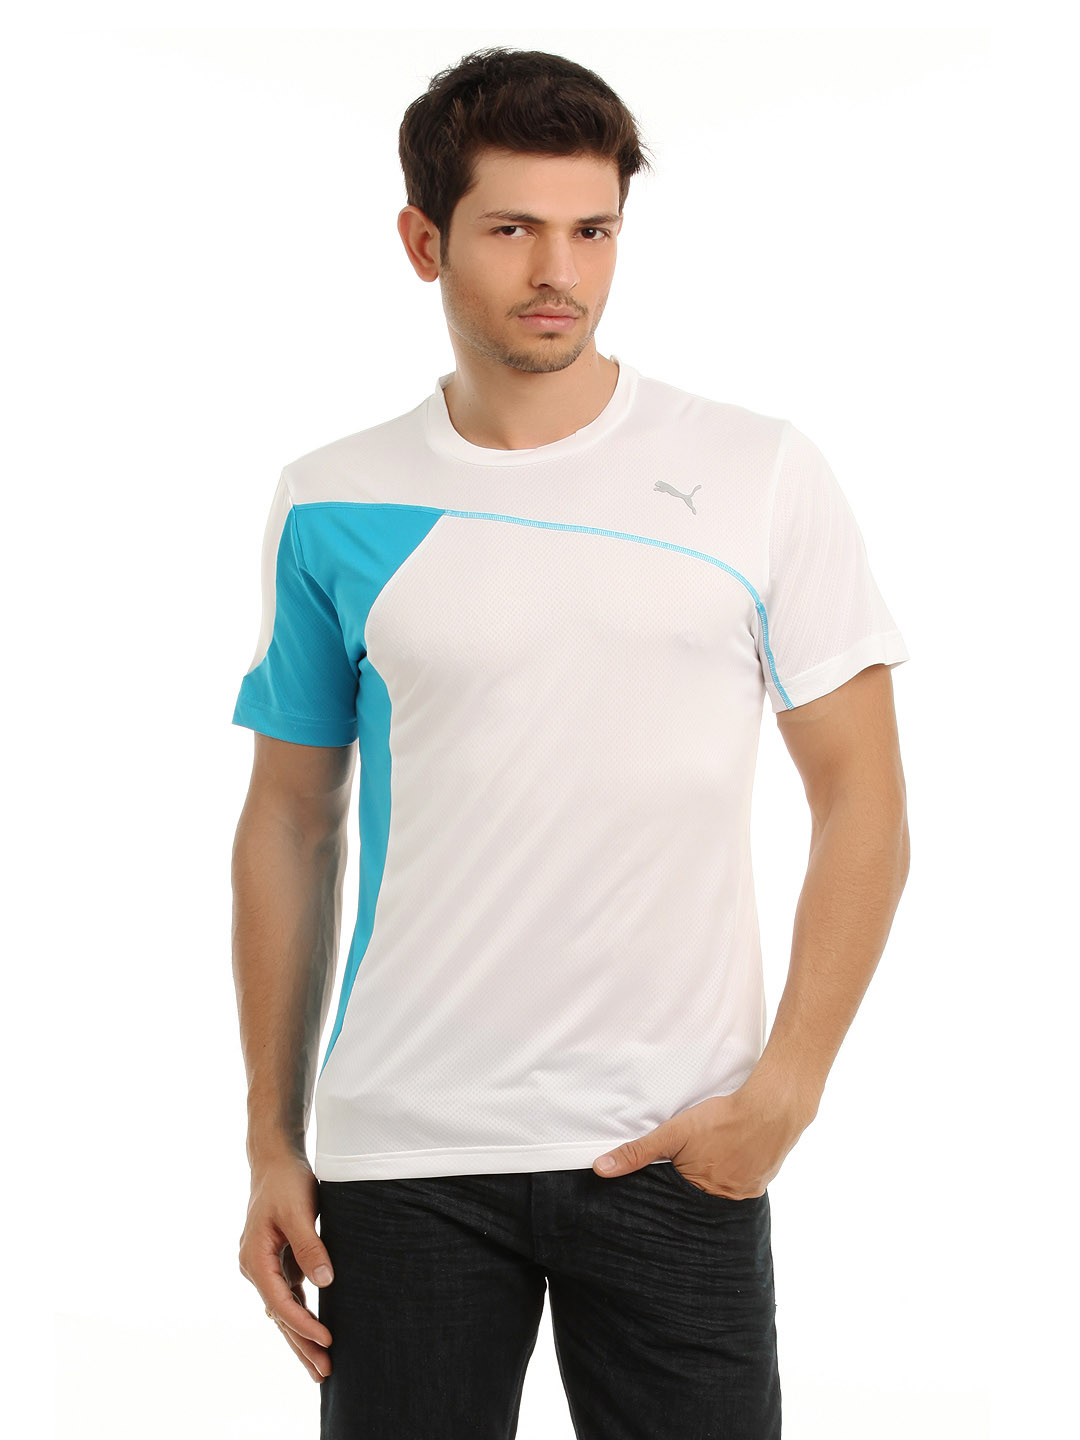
Puma Men White Training T-shirt
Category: Apparel / Topwear / Tshirts
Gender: Men
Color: White
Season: Summer 2012
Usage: Sports